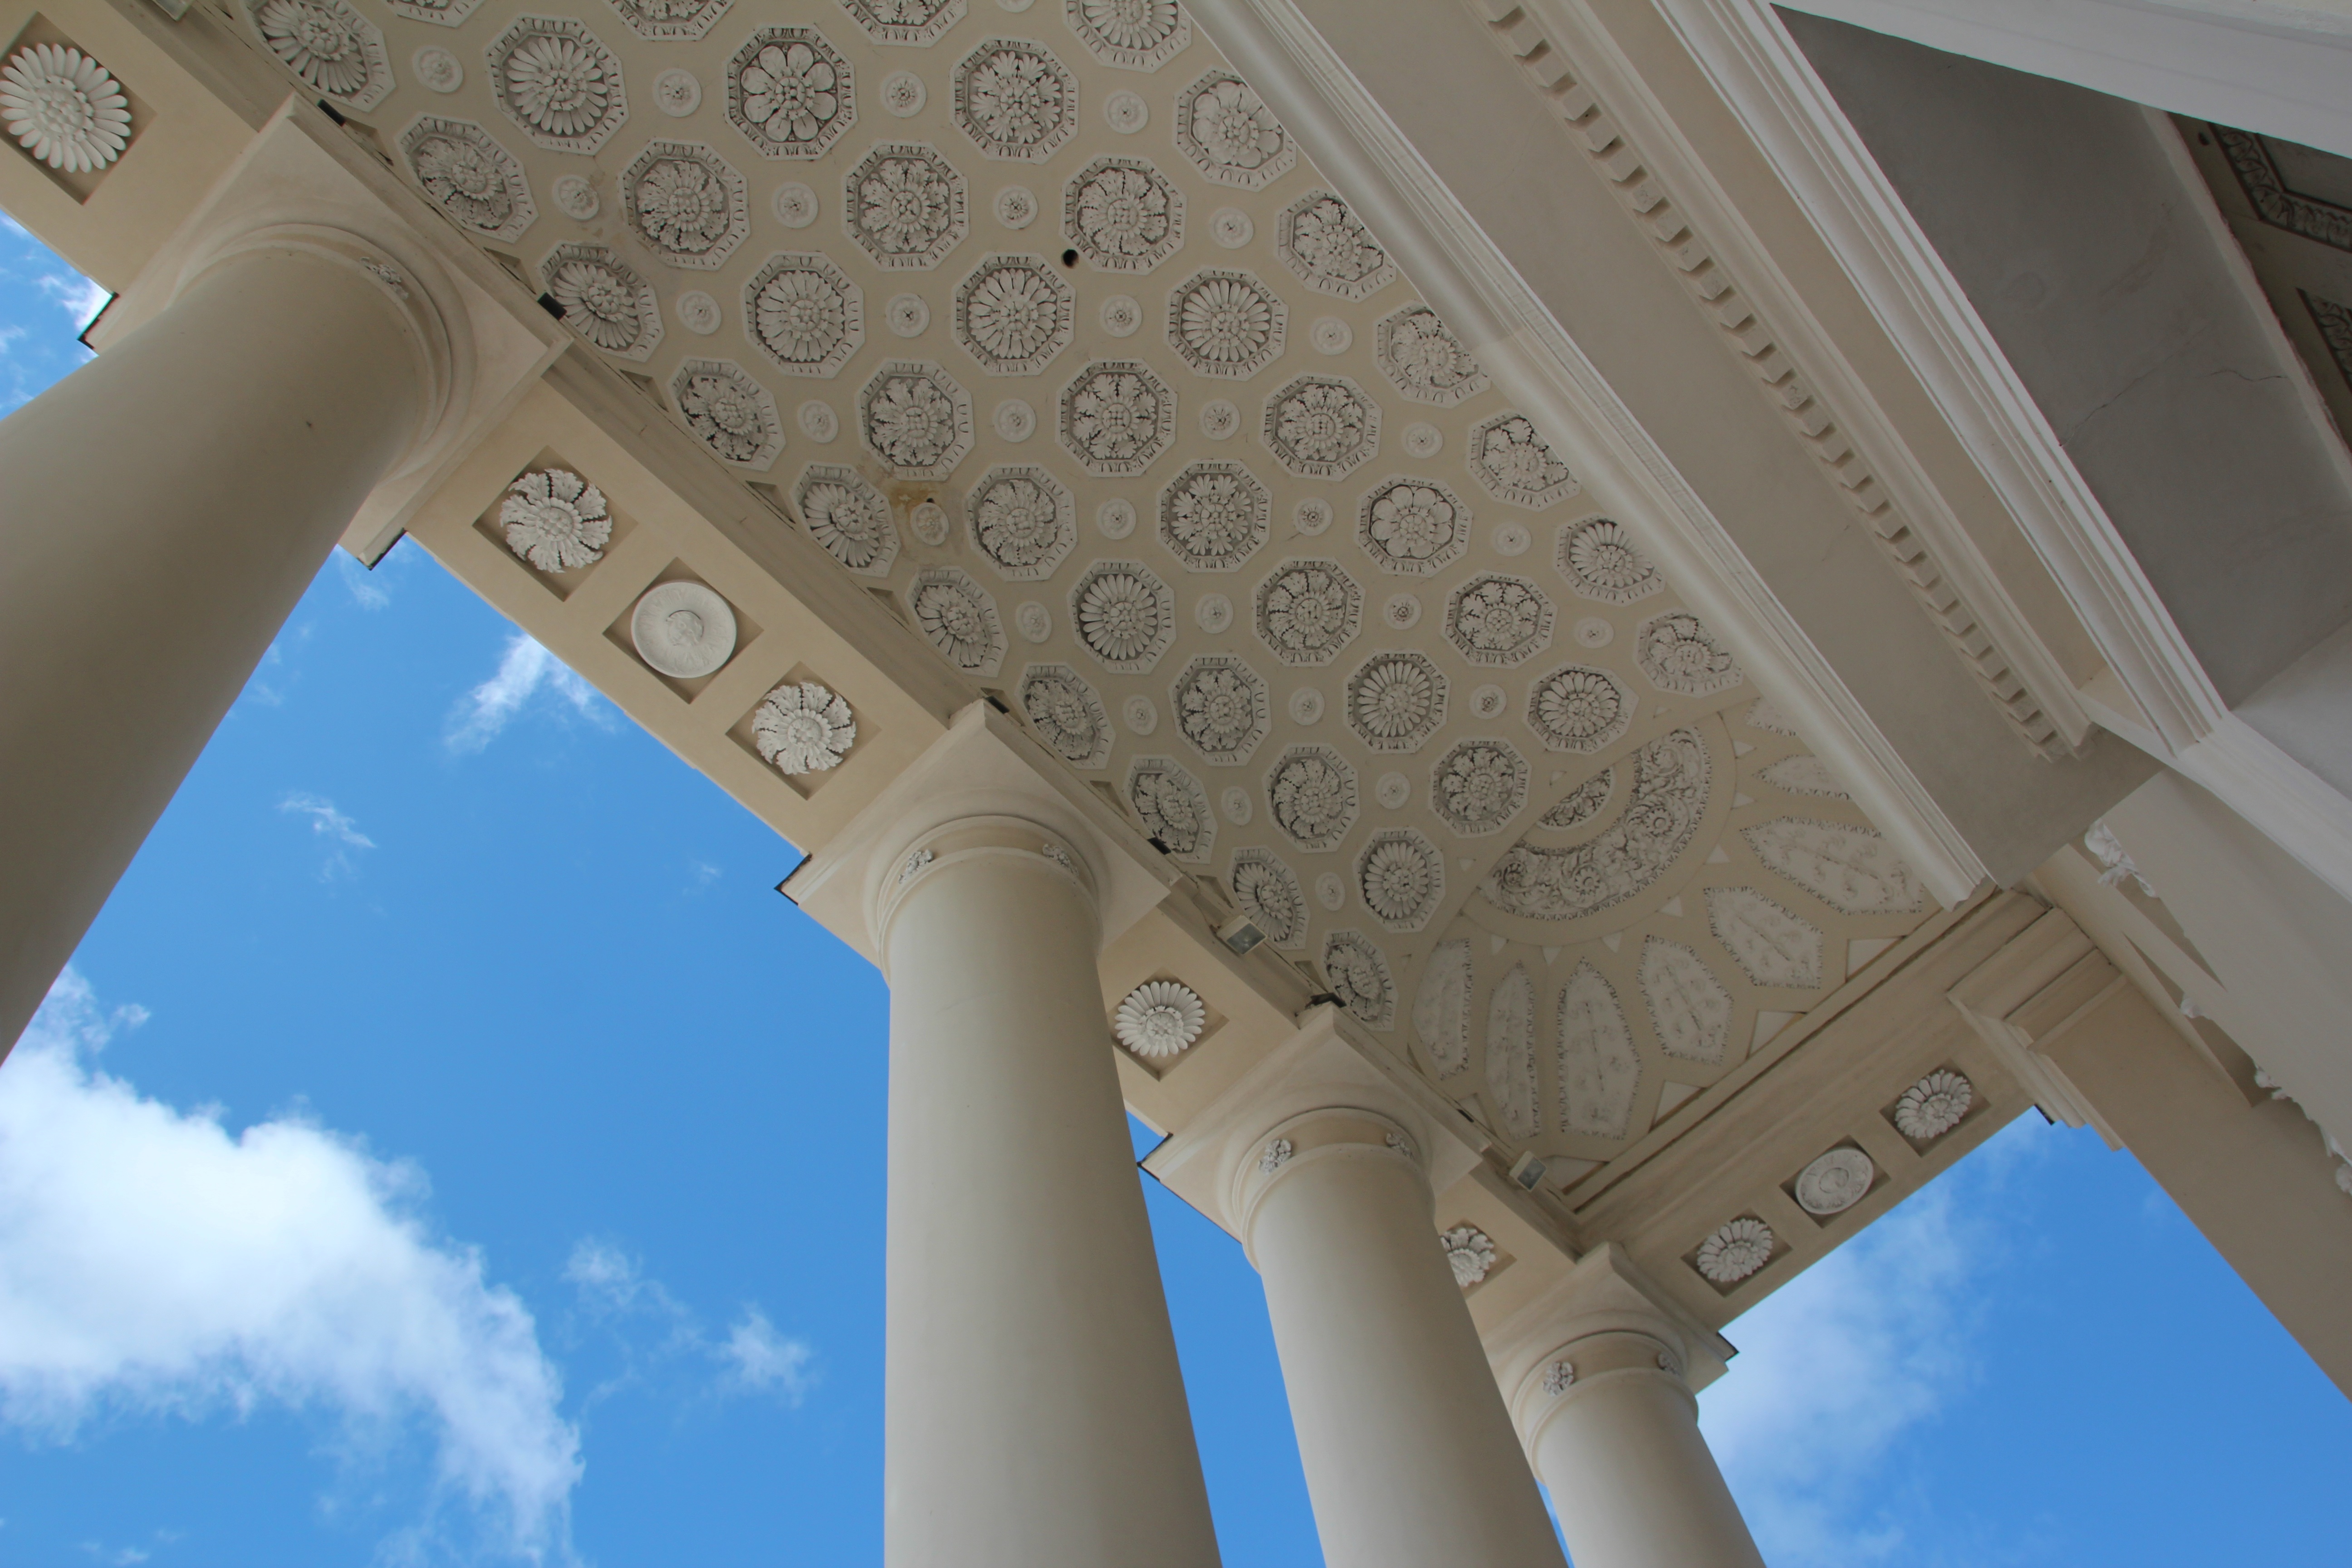
architecture, structure, ceiling, column, blue, church, cathedral, interior design, design, lithuania, vilnius, plaster, archbishop, baltic states, daylighting, atmosphere of earth